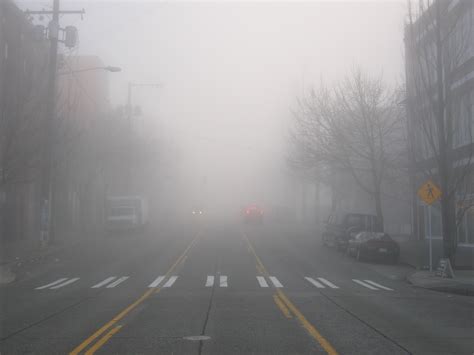
Weather: foggy or hazy